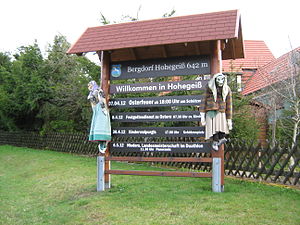
Hohegeiß
Hohegeiß byskilt, dekoreret med "hekse"
Hohegeiss byskilt dekoreret med hekse
Hohegeiß er en by i Niedersachsen med ca 1.000 indbyggere. Byen ligger i Harzen i Tyskland og danner fælles kommune med den nærliggende by Braunlage.